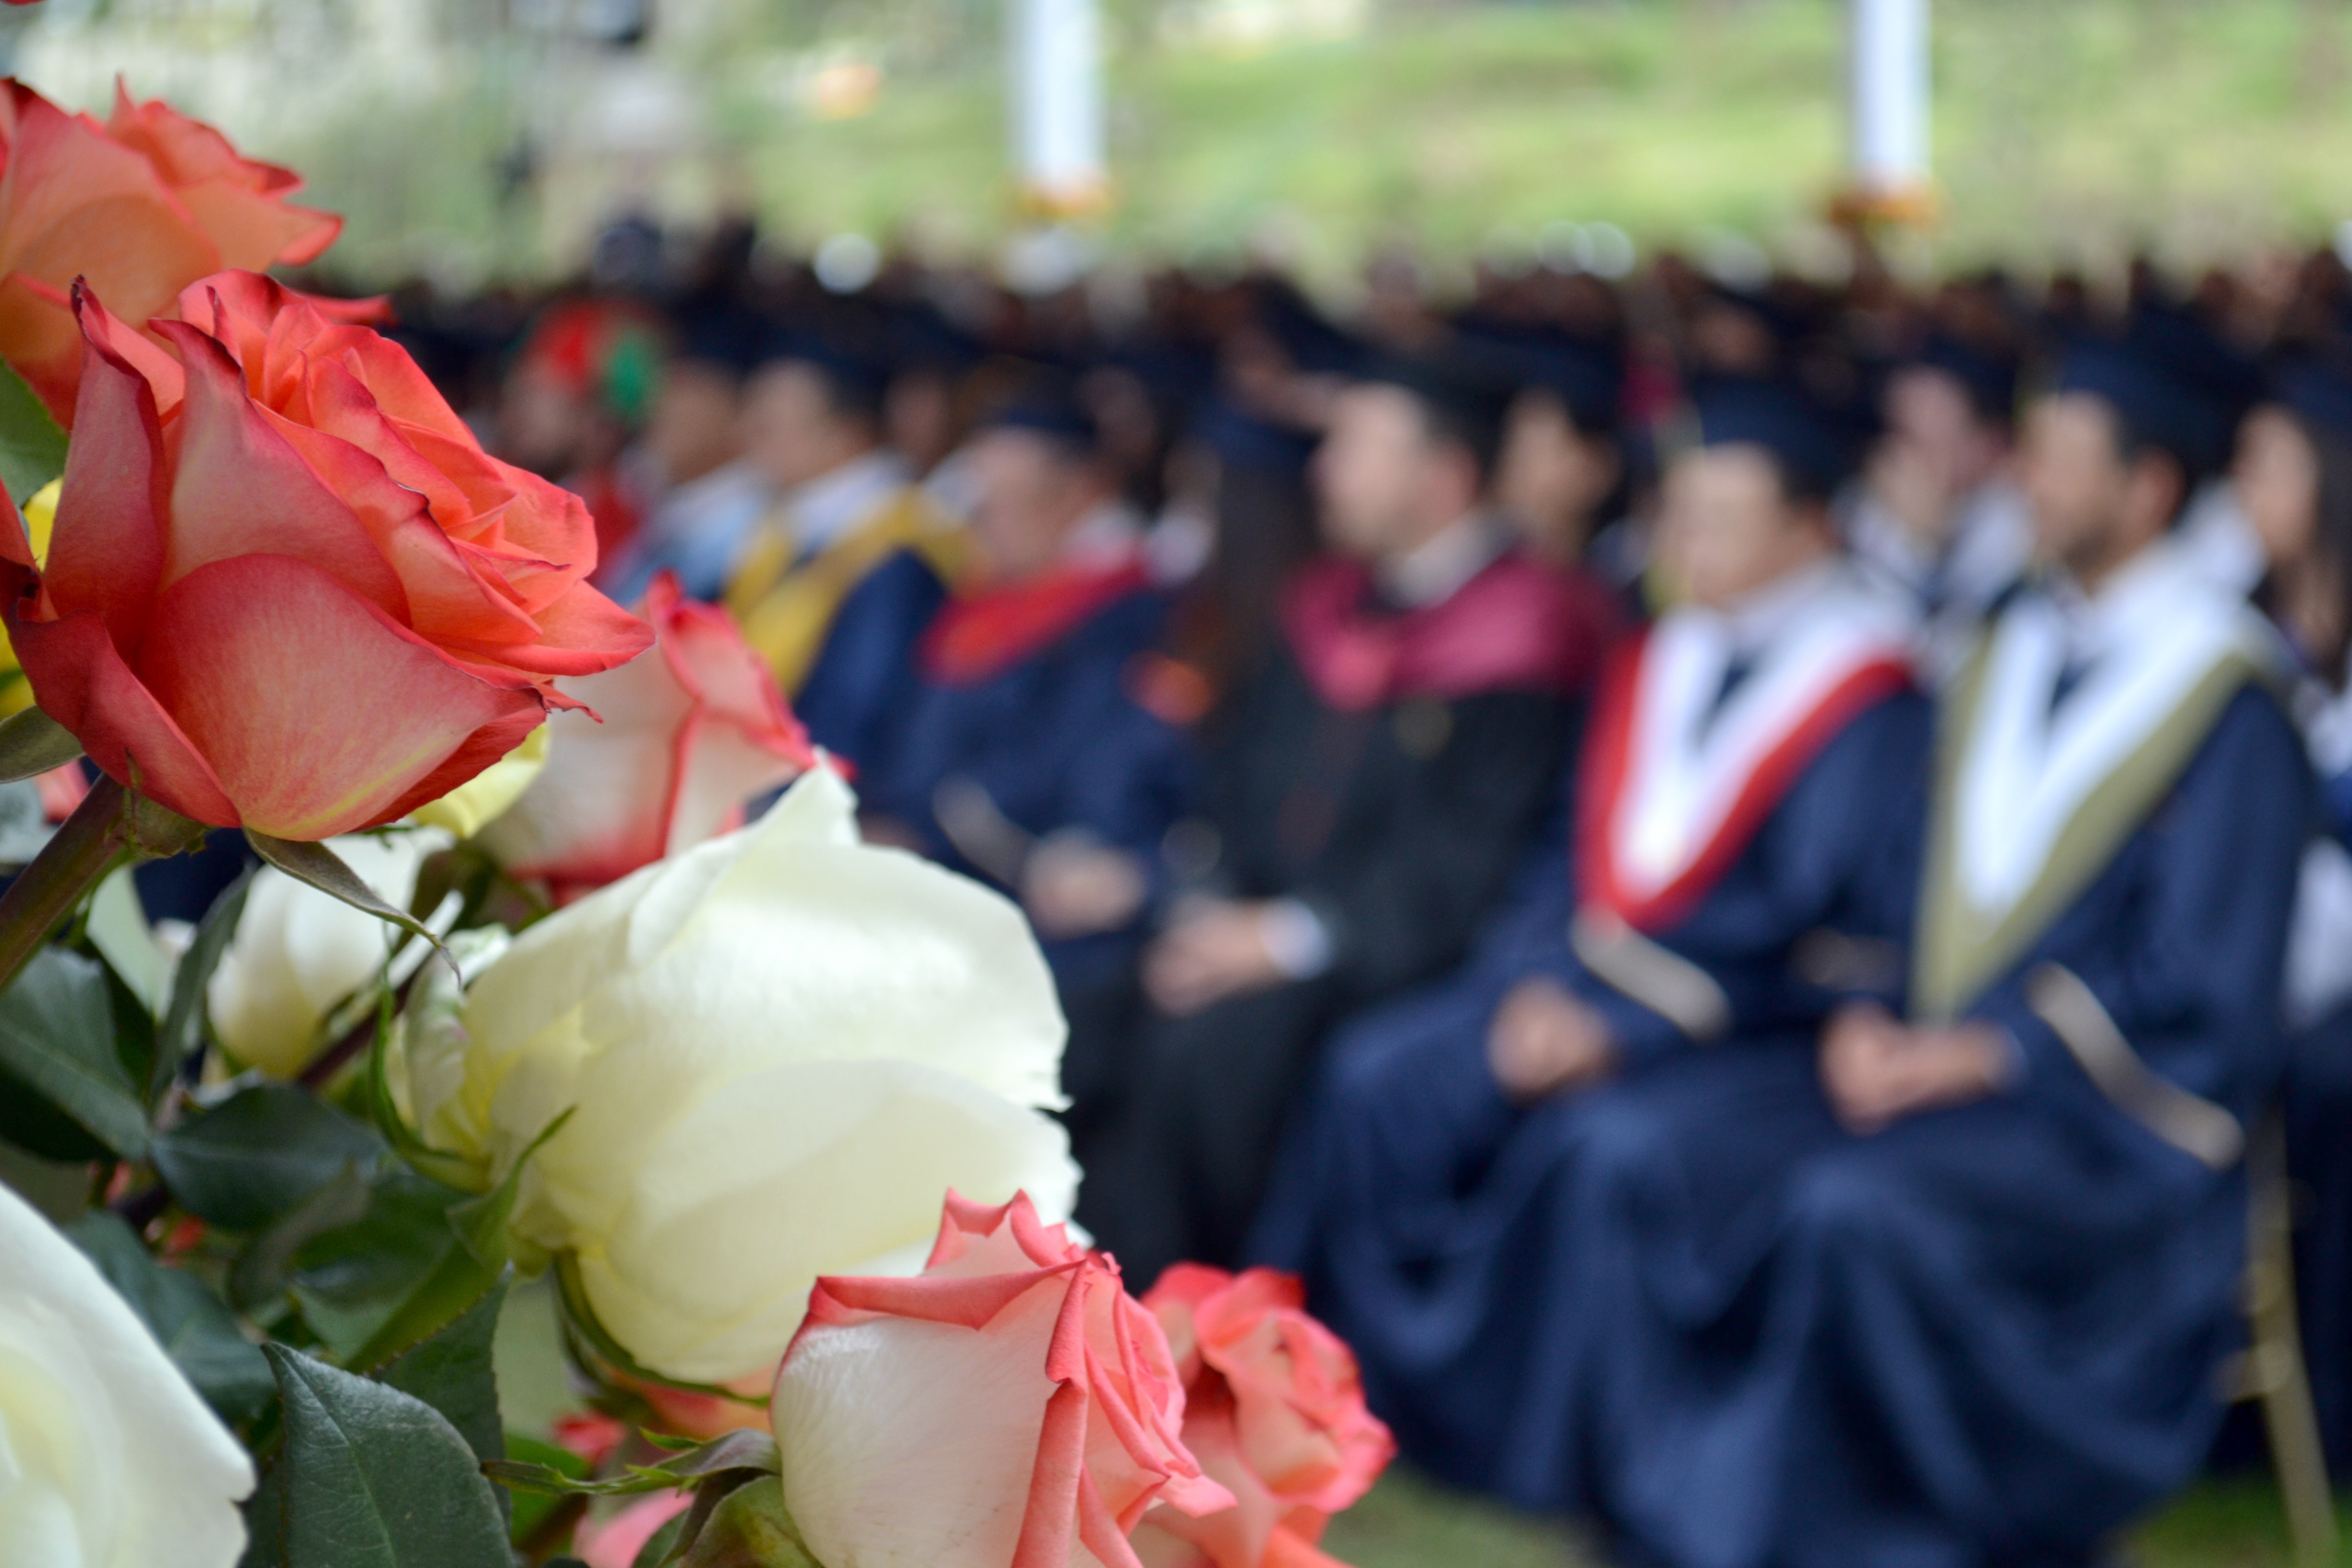
nature, plant, flower, garden, pink, red rose, flowers, roses, event, graduation, flowering plant